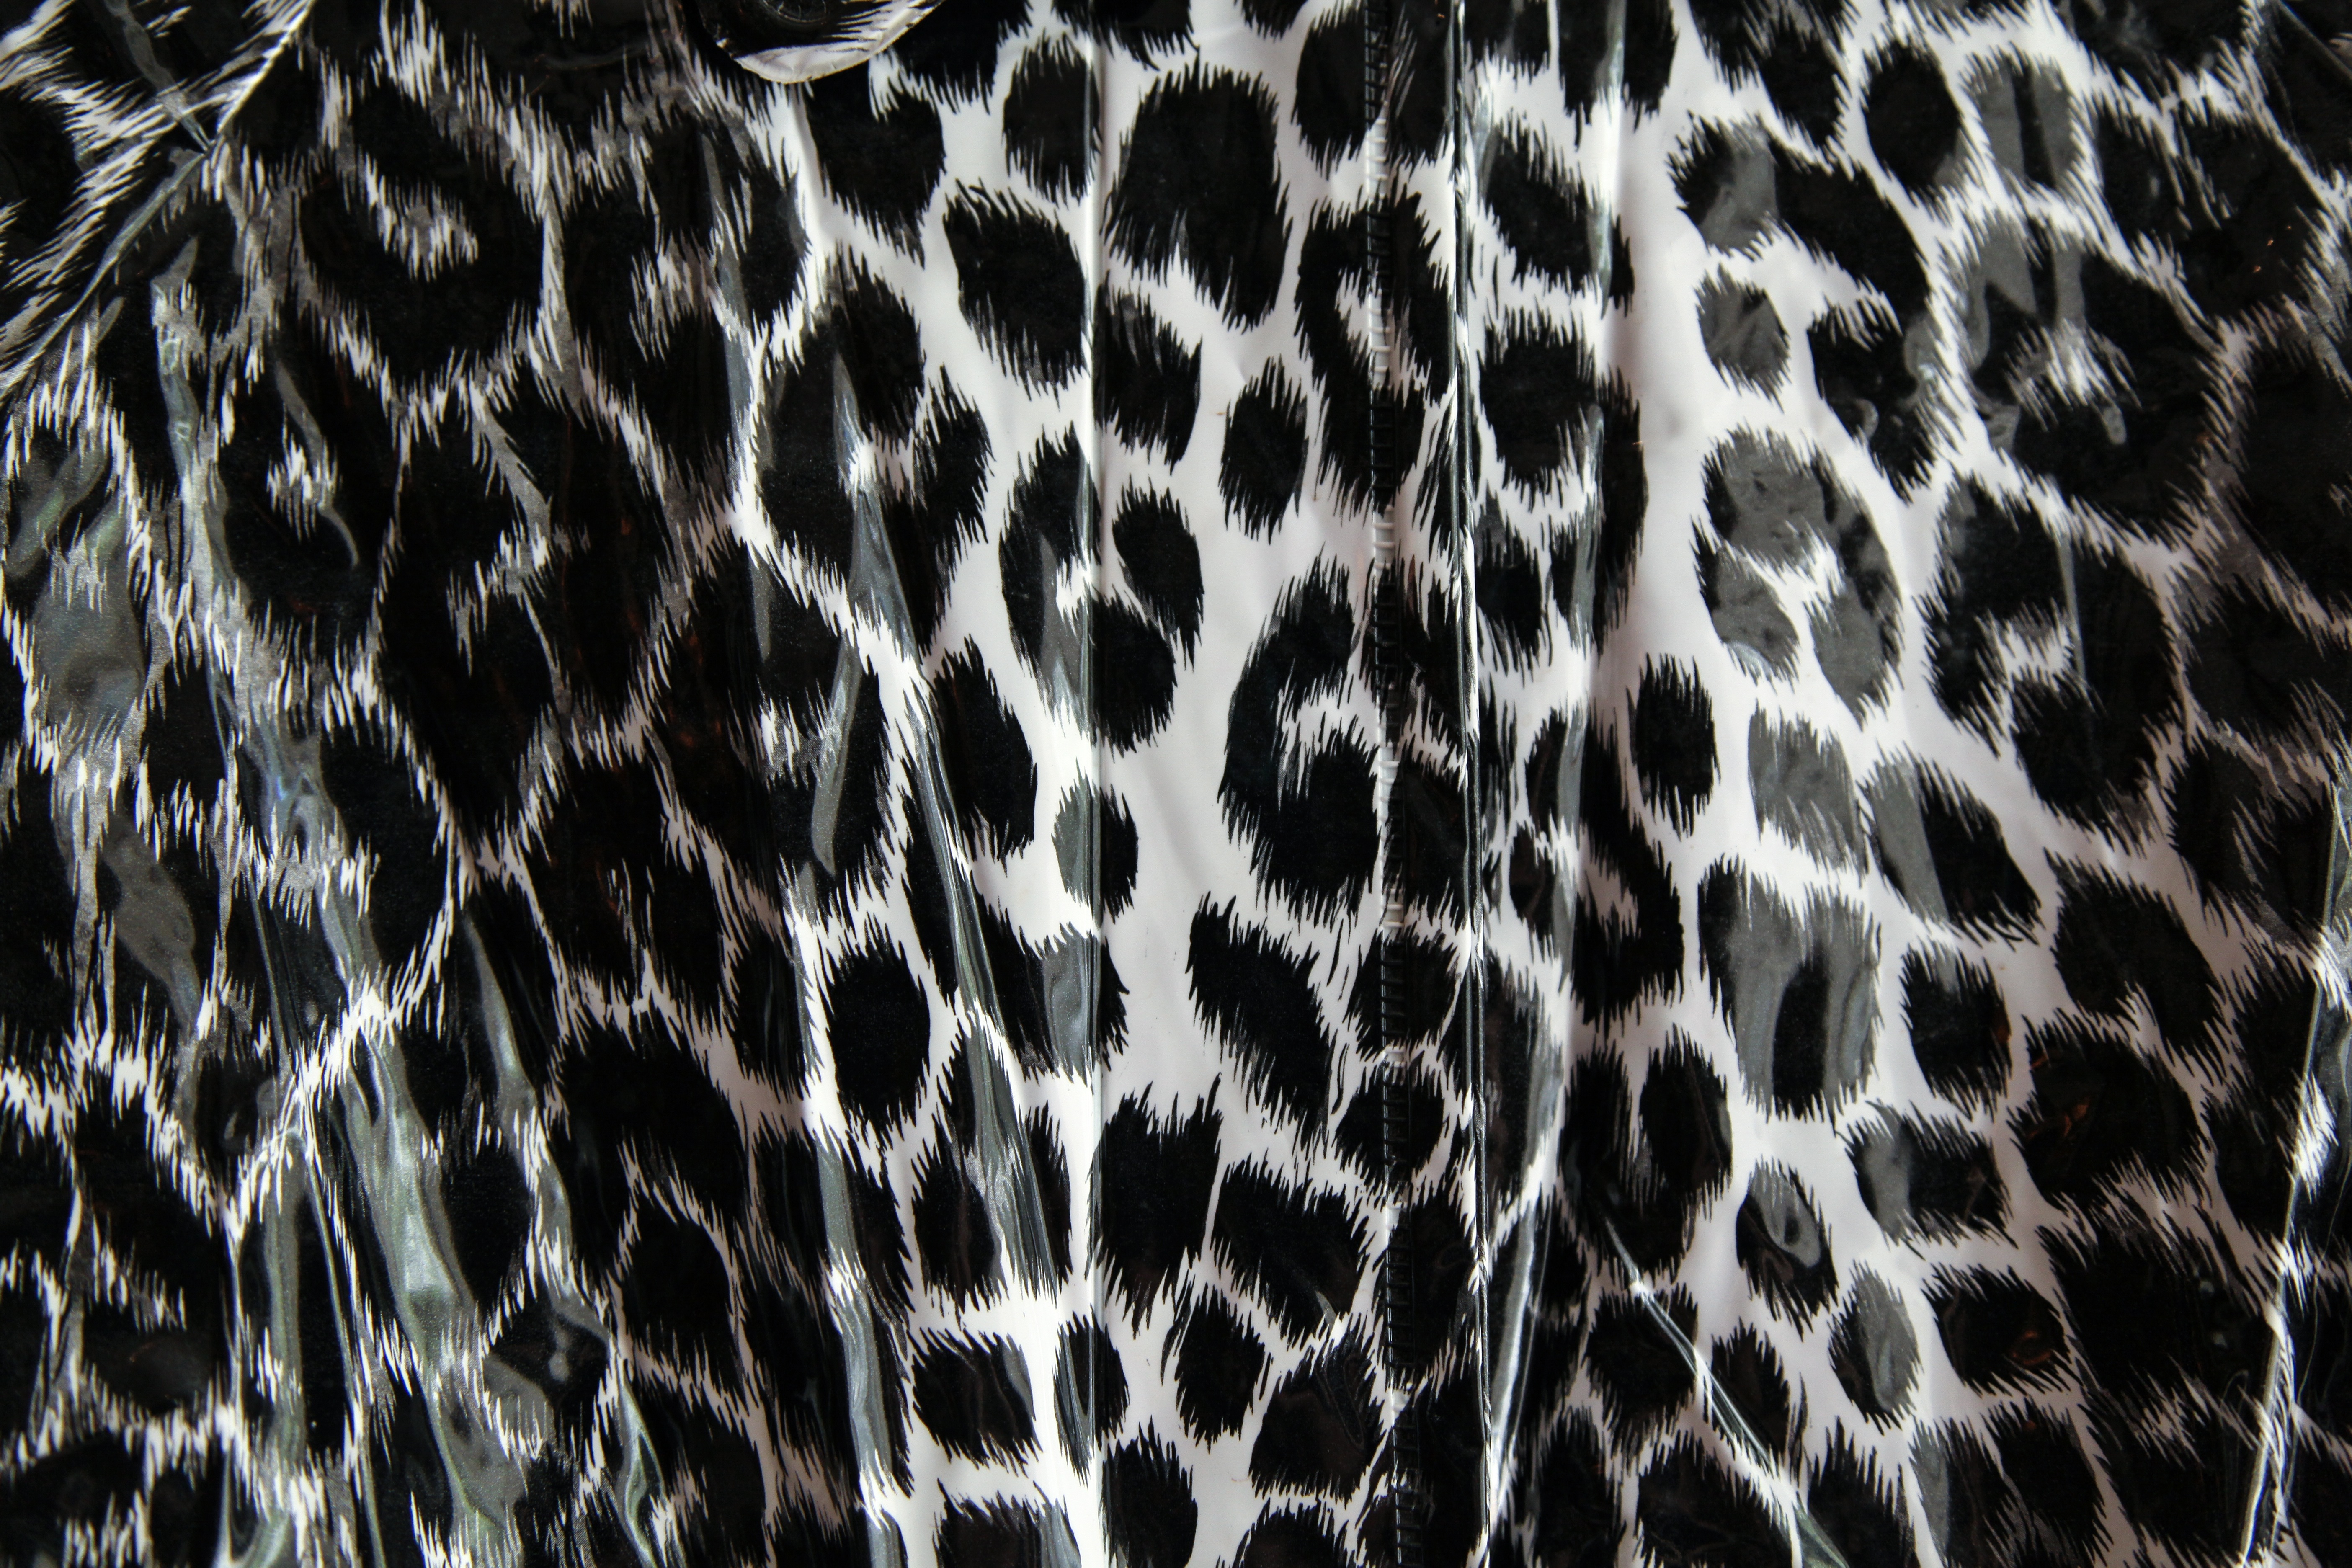
black and white, plastic, fur, decoration, pattern, color, mammal, flora, leopard, ornament, textile, luxury, decorative, vertebrate, nice, elegant, fake, jaguar, detailed, ornamental, exotic, duotone, big cats, leopard pattern, leopard print, cat like mammal